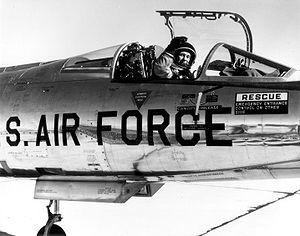
Le Lockheed NF-104A était un avion d'entraînement supersonique américain à hautes performances des années 1960, doté d'une propulsion mixte pour pouvoir également voler dans les couches hautes de l'atmosphère, où la densité de l'air est très faible, et ainsi pouvoir former les pilotes au vol spatial et à haute altitude. Il fut utilisé pour entraîner à faible coût les pilotes et astronautes devant prendre les commandes du X-15 et du futur programme Dyna-Soar.
L'Étoffe des héros est un film américain écrit et réalisé par Philip Kaufman, sorti en 1983.